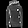
Label: Pullover